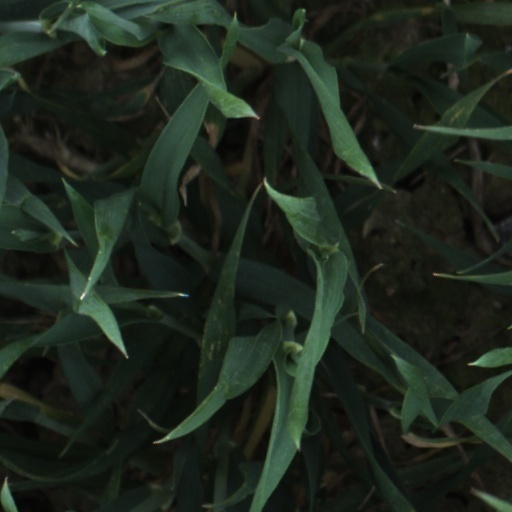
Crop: wheat